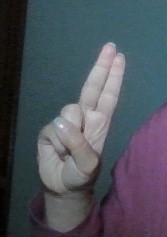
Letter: taa